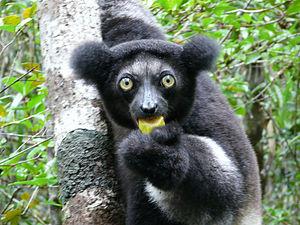
Indri
L’Indri, aussi appelé Babakoto, est une espèce de primates lémuriformes appartenant à la famille des Indriidés.
Toutes les espèces de lémuriens sont des primates strepsirrhiniens endémiques de Madagascar. Elles vont du Microcèbe de Mme Berthe, le plus petit primate du monde, jusqu'à l'Indri. Toutefois, les espèces récemment éteintes avaient une taille beaucoup plus grande. En 2010, cinq familles, 15 genres et 101 espèces et sous espèces de lémuriens sont officiellement reconnus. Sur les 111 espèces et sous-espèces, l'Union internationale pour la conservation de la nature en classe huit comme en danger critique d'extinction, 18 en danger, 15 vulnérables, quatre quasi menacées, huit de préoccupation mineure, 41 sont considérées de données insuffisantes, et sept n'ont pas encore été évaluées. Entre 2000 et 2008, 39 nouvelles espèces ont été décrites et neuf autres taxons sont redevenus valides.